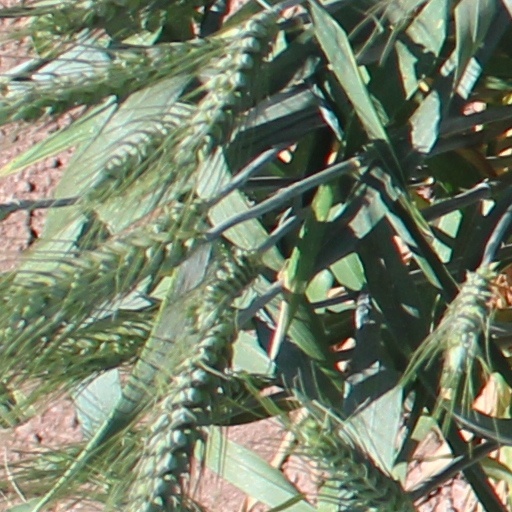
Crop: wheat